Tomb Raider Reloaded

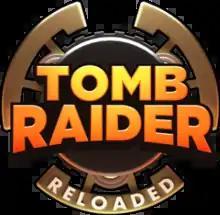

Tomb Raider Reloaded is an action video game developed by Emerald City Games and published by CDE Entertainment for iOS and Android devices. Based on the "Tomb Raider" series, the game uses the classic character depiction of protagonist Lara Croft, departing from the "grittier" presentation of the "Survivor" reboot trilogy that began with "Tomb Raider" in 2013. The title was released between 2020 and 2022 in a few select countries as a free-to-play game, with optional in-app purchases, with a full release on 14 February 2023.